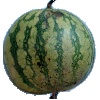
Label: Watermelon 1